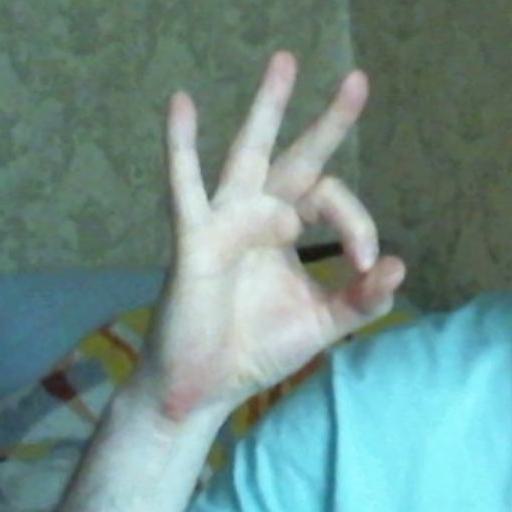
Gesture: ok